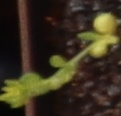
Label: Flax